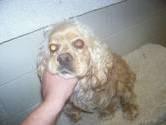
dog